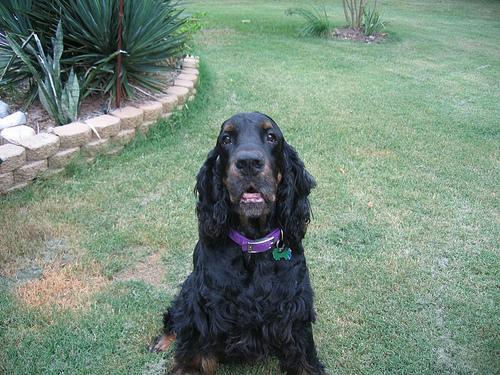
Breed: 228-n000085-Gordon_setter